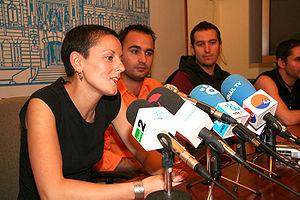
Chambao est un groupe espagnol de flamenco-musique électronique formé à Malaga, Andalousie, Espagne. Ils mélangent des palos du flamenco avec la musique électronique chill-out.